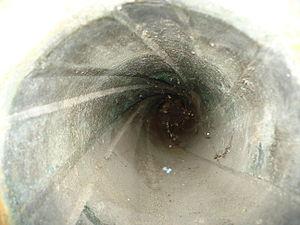
Le rainurage désigne le processus de fabrication de rainures hélicoïdales par l'alésage du canon d'une arme à feu. Ces rayures font tourner le projectile sur lui-même autour de son axe longitudinal, cette rotation permettant la stabilisation gyroscopique et améliorant du même coup sa stabilité aérodynamique et sa précision.